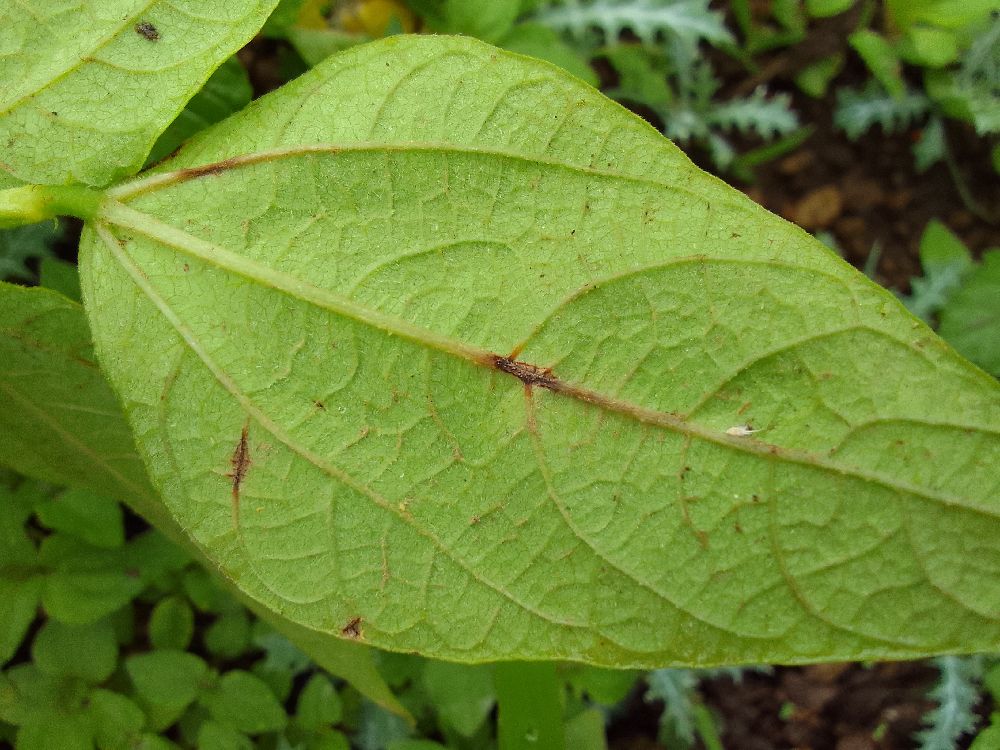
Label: anthracnose